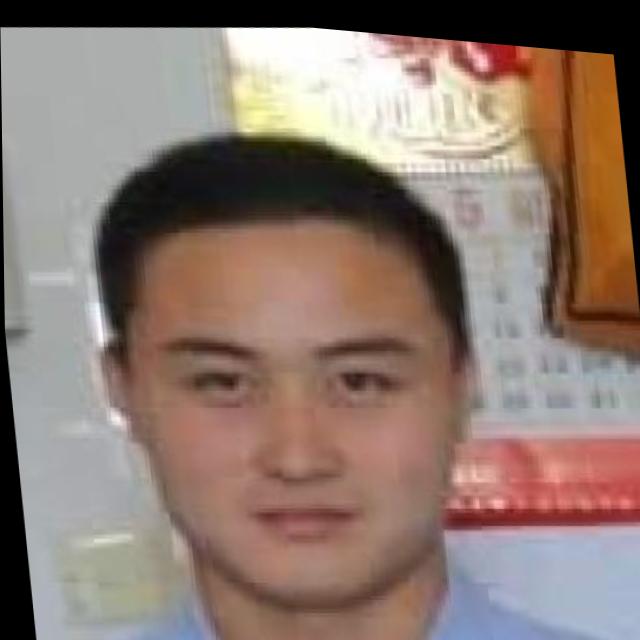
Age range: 21-44